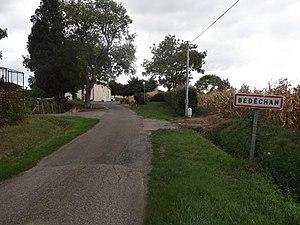
Entrée est de Bédéchan.
Bédéchan est une commune française située dans le département du Gers en région Occitanie.